Banda Station

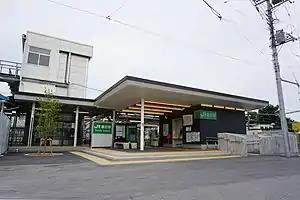
Banda Station in May 2018

is a passenger railway station located in the city of Sagamihara, Kanagawa Prefecture, Japan, operated by the East Japan Railway Company (JR East).